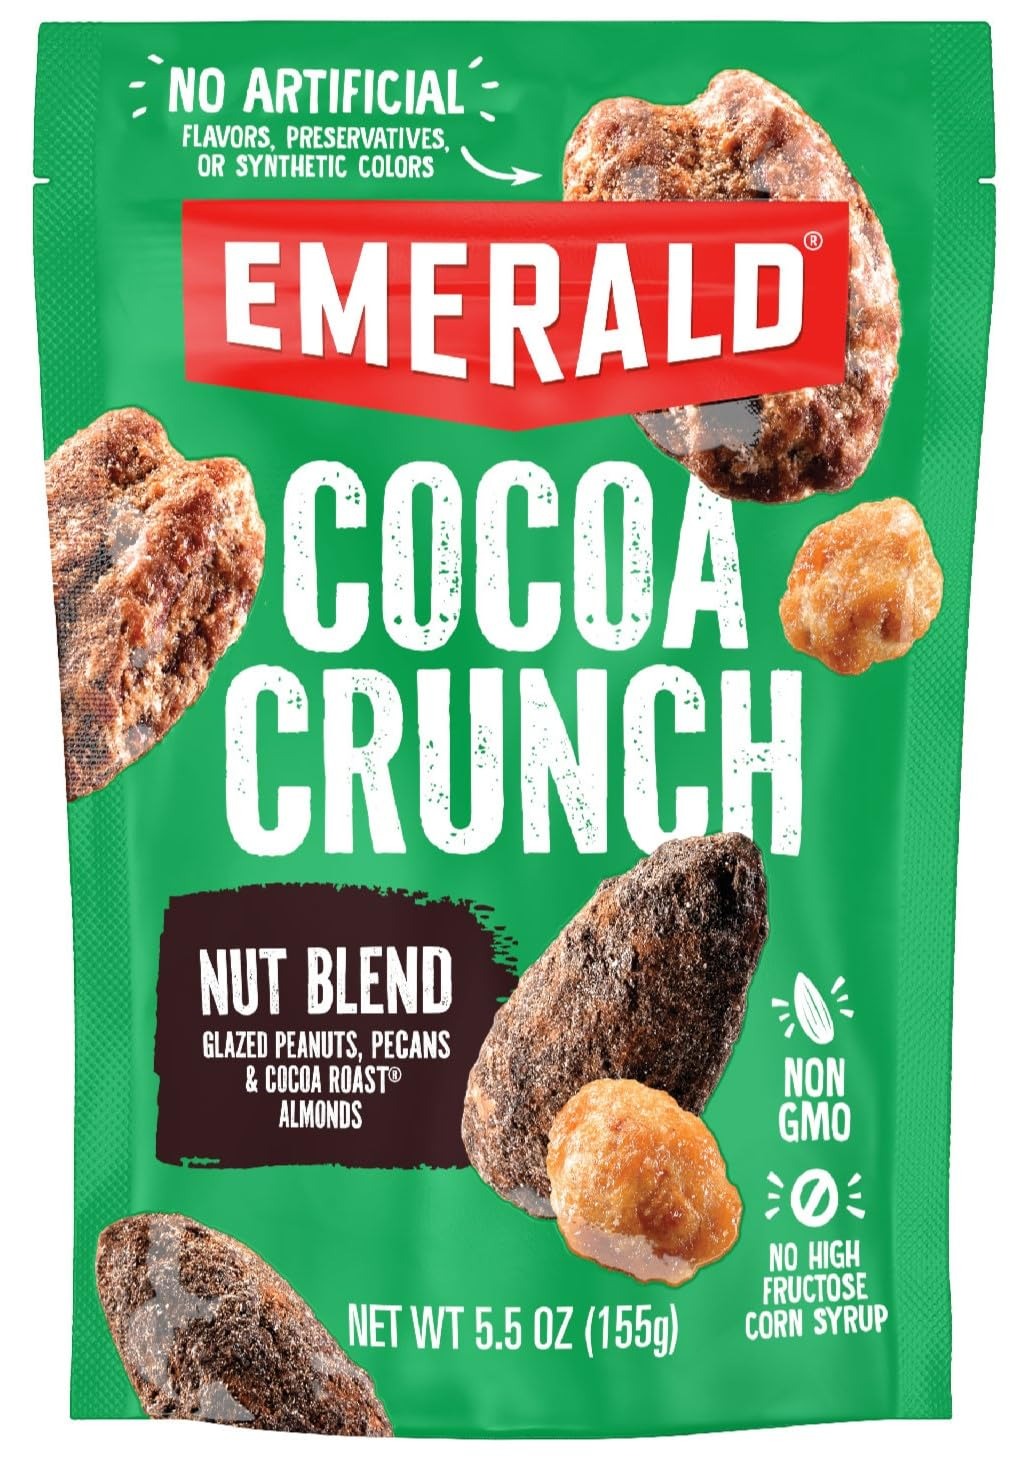
Item Name: Emerald Nuts Chocolate Peanut Crunch Mixed Nuts (1-Pack) | Features Cocoa Roasted Almonds, Kettle Glazed Pecans, Kettle Glazed Peanuts | 5.5 Oz Resealable Bag | Kosher Dairy Certified, Non-GMO, Contains No Artificial Preservatives, Flavors or Synthetic Colors
Bullet Point 1: SWEET AND SALTY SNACK: Peanut and chocolate lovers rejoice! Emerald Nuts' Chocolate Peanut Crunch Mixed Nuts feature classic flavors of sweet cocoa and salty peanuts combine to deliver pure snacking nirvana.
Bullet Point 2: ONLY THE GOOD STUFF: We source only the tastiest, highest-quality nuts! Our nuts are Kosher Dairy Certified, non-GMO, and contain no artificial preservatives, flavors or synthetic colors.
Bullet Point 3: A NUTRITIOUS CHOICE: Nuts are the ideal on-the-go, ready-to-eat, travel-friendly snack for kids and adults! Our nuts are cholesterol free and contain no high fructose corn syrup.
Bullet Point 4: NUTTY SATISFACTION: Our secret is in the distinct taste that each nut provides. Bring these along for a snack or lunch at work, school or home! Ideal for snacking and sharing, these are a must-have for the pantry!
Bullet Point 5: CONVENIENT RESEALABLE BAG: The 5.5 oz stand-up, recloseable pouch ensures ultimate freshness. These assorted nuts feature cocoa roasted almonds, kettle glazed pecans, and kettle glazed peanuts.
Value: 5.5
Unit: ounce

Price: 10.91